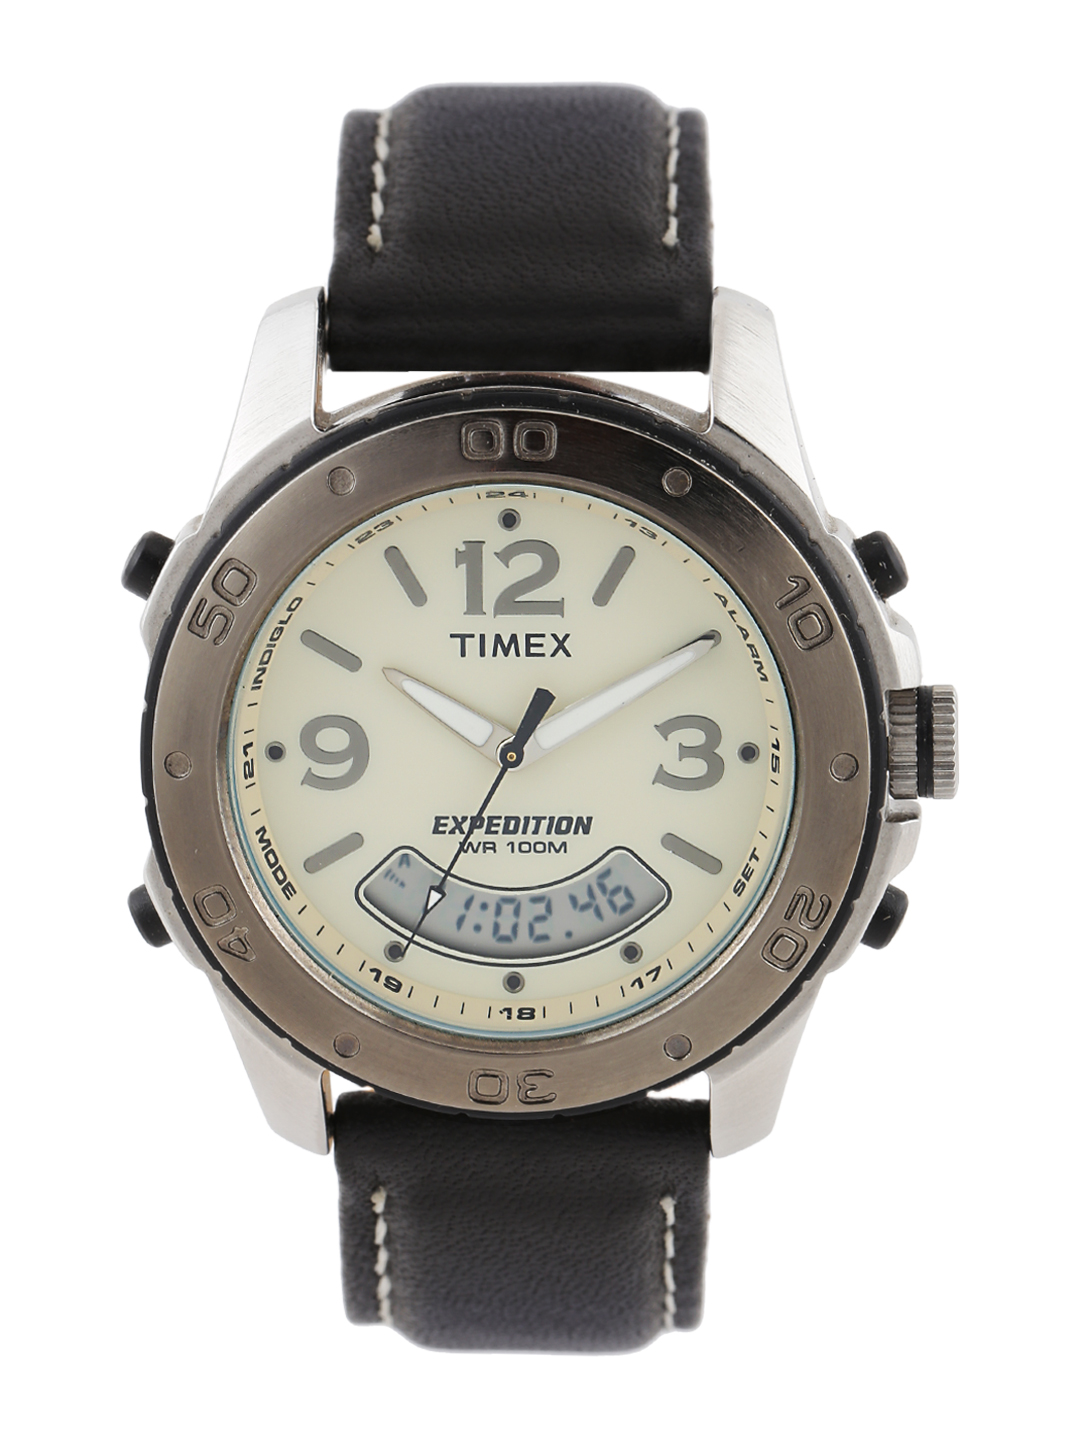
Timex Expedition Men Off-White Dial Analogue & Digital Watch T41361
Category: Accessories / Watches / Watches
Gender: Men
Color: Off White
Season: Winter 2016
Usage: Casual